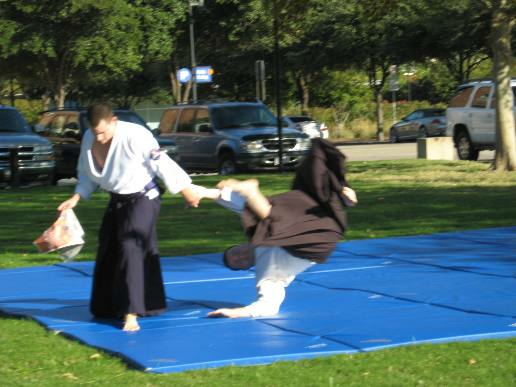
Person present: Yes